Reticulomyxa

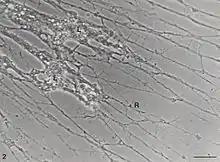
Small section of the Reticulopodial Network of "Reticulomyxa filosa": Fine reticulopods alter with small Lamellipodial sections. (Phase contrast micrograph; bar = 50 micrometers)

Cysts produced by "Reticulomyxa" can be covered or uncovered. Covered cysts are enclosed by two layers, with the outer mucus layer being much thicker. Uncovered cysts do not have the thick outer layer as seen in covered cysts and have irregular sizes.